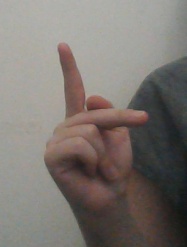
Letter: dha